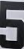
Number: 5